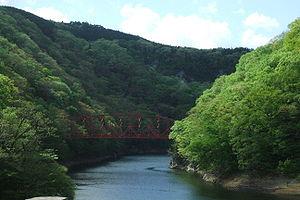
Les 100 paysages du Japon (ère Shōwa) constituent une liste de célèbres sites pittoresques au Japon. Les cent paysages ou vues ont été sélectionnés avec un ensemble de huit vues et vingt-cinq sites gagnants en 1927, une année après que Hirohito est devenu Empereur. Le but de la sélection est de « refléter le nouveau goût de la nouvelle ère ». L'initiative a été parrainée par le Tokyo Nichi Nichi Shimbun et le Osaka Mainichi Shimbun.
La vallée de Taishaku est une ravine de 18 km de long parallèle à la rivière Taishaku, un des affluents de la rivière Takahashi à Shōbara et Jinsekikōgen dans la préfecture de Hiroshima au Japon.